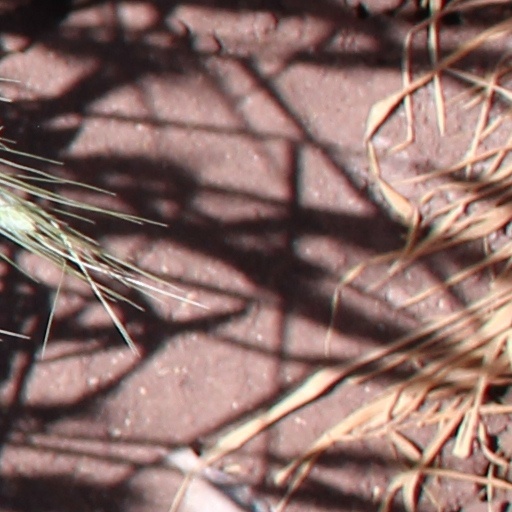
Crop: wheat